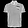
Label: T - shirt / top